Jes (musician)

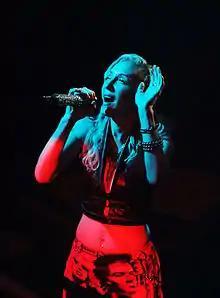
Jes in 2011

Jes Brieden (born May 10, 1974), known professionally as Jes (stylized as JES), is an American singer, songwriter, producer, composer, and DJ. She is a co-founder of the US dance band Motorcycle, who released the song "As the Rush Comes" in 2003.